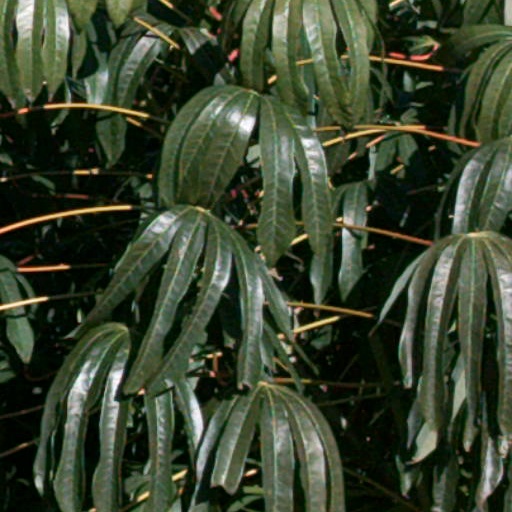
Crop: cassava